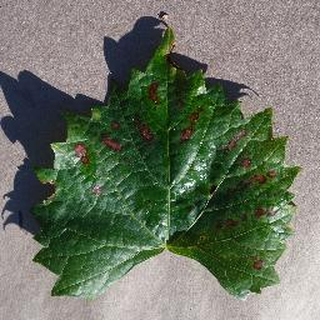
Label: grape_esca_black_measles